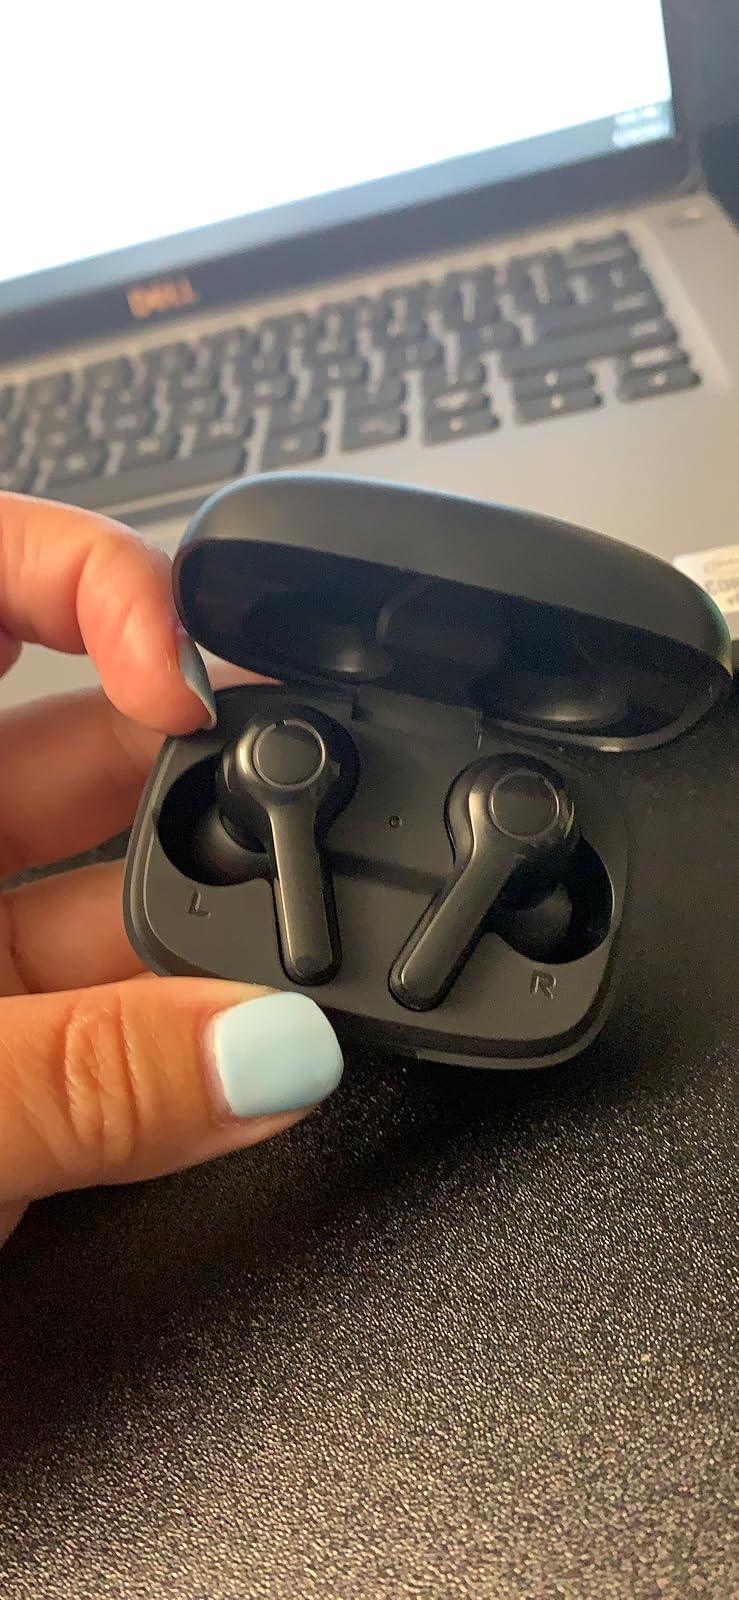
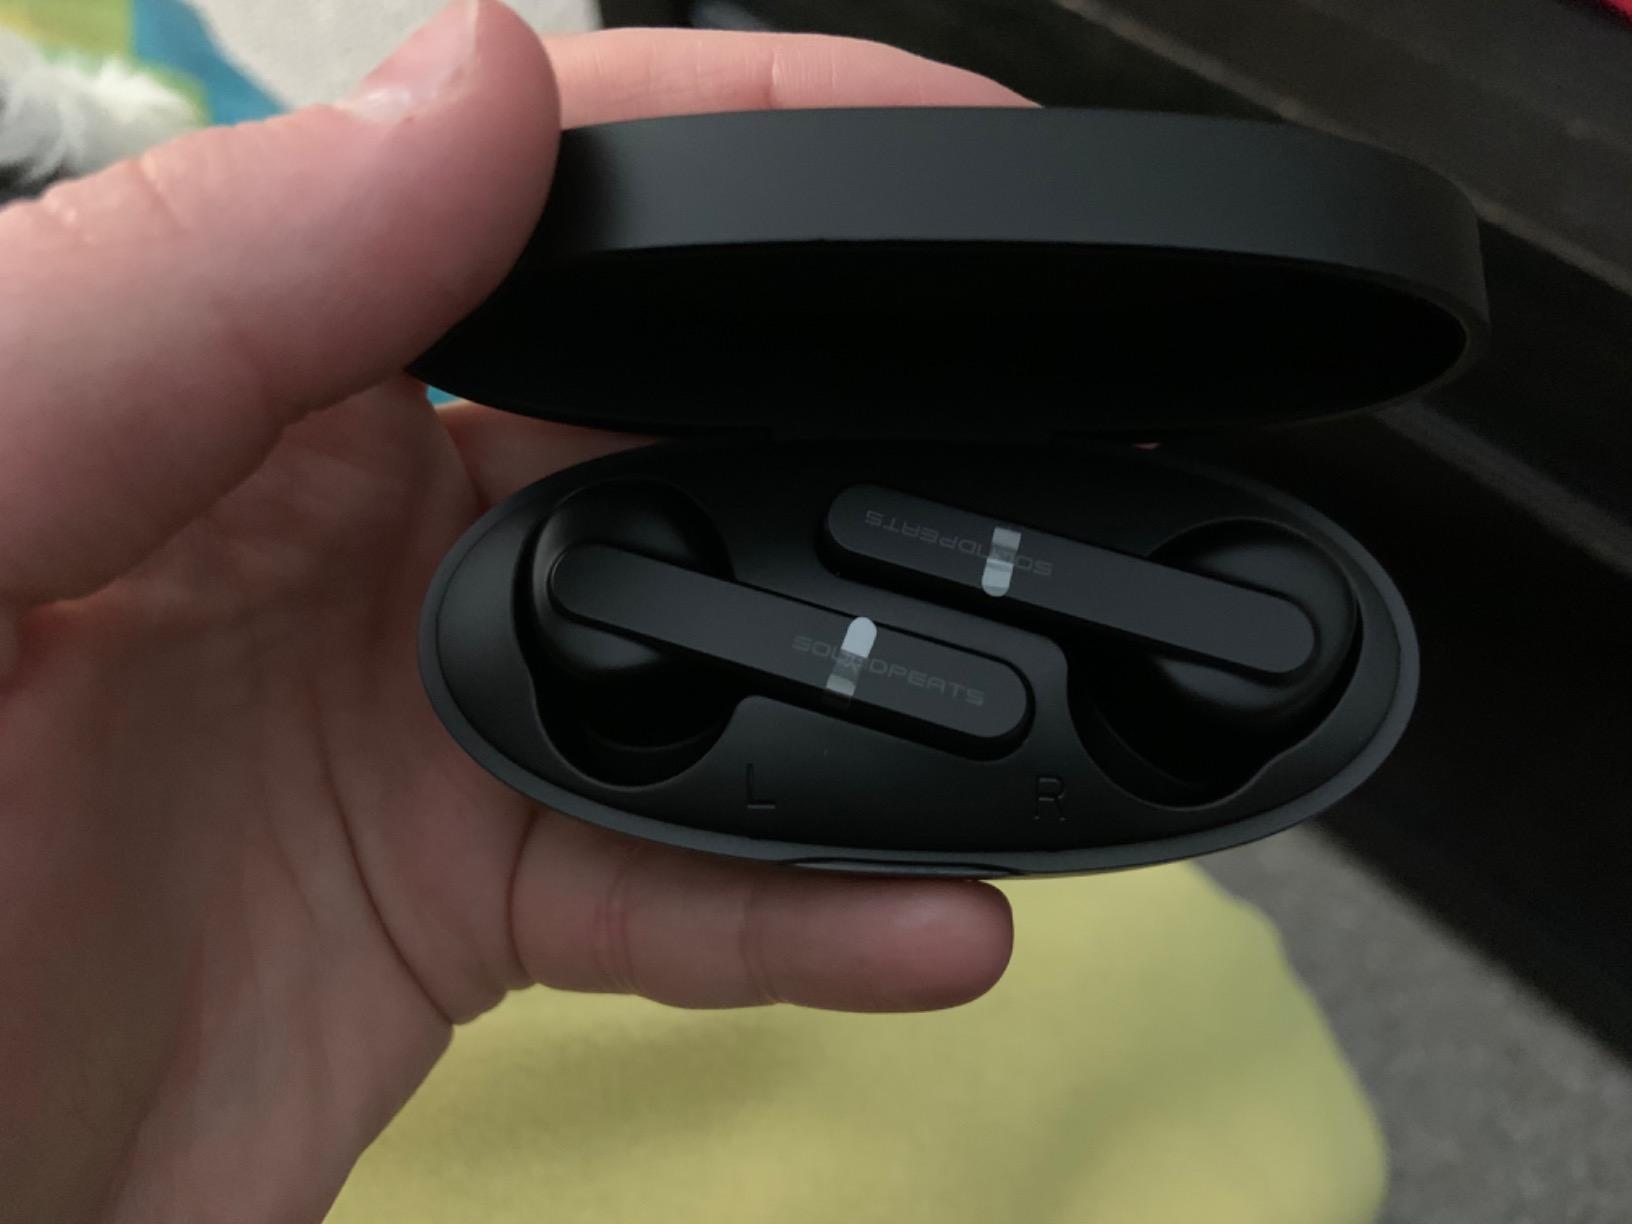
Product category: earbuds
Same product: no